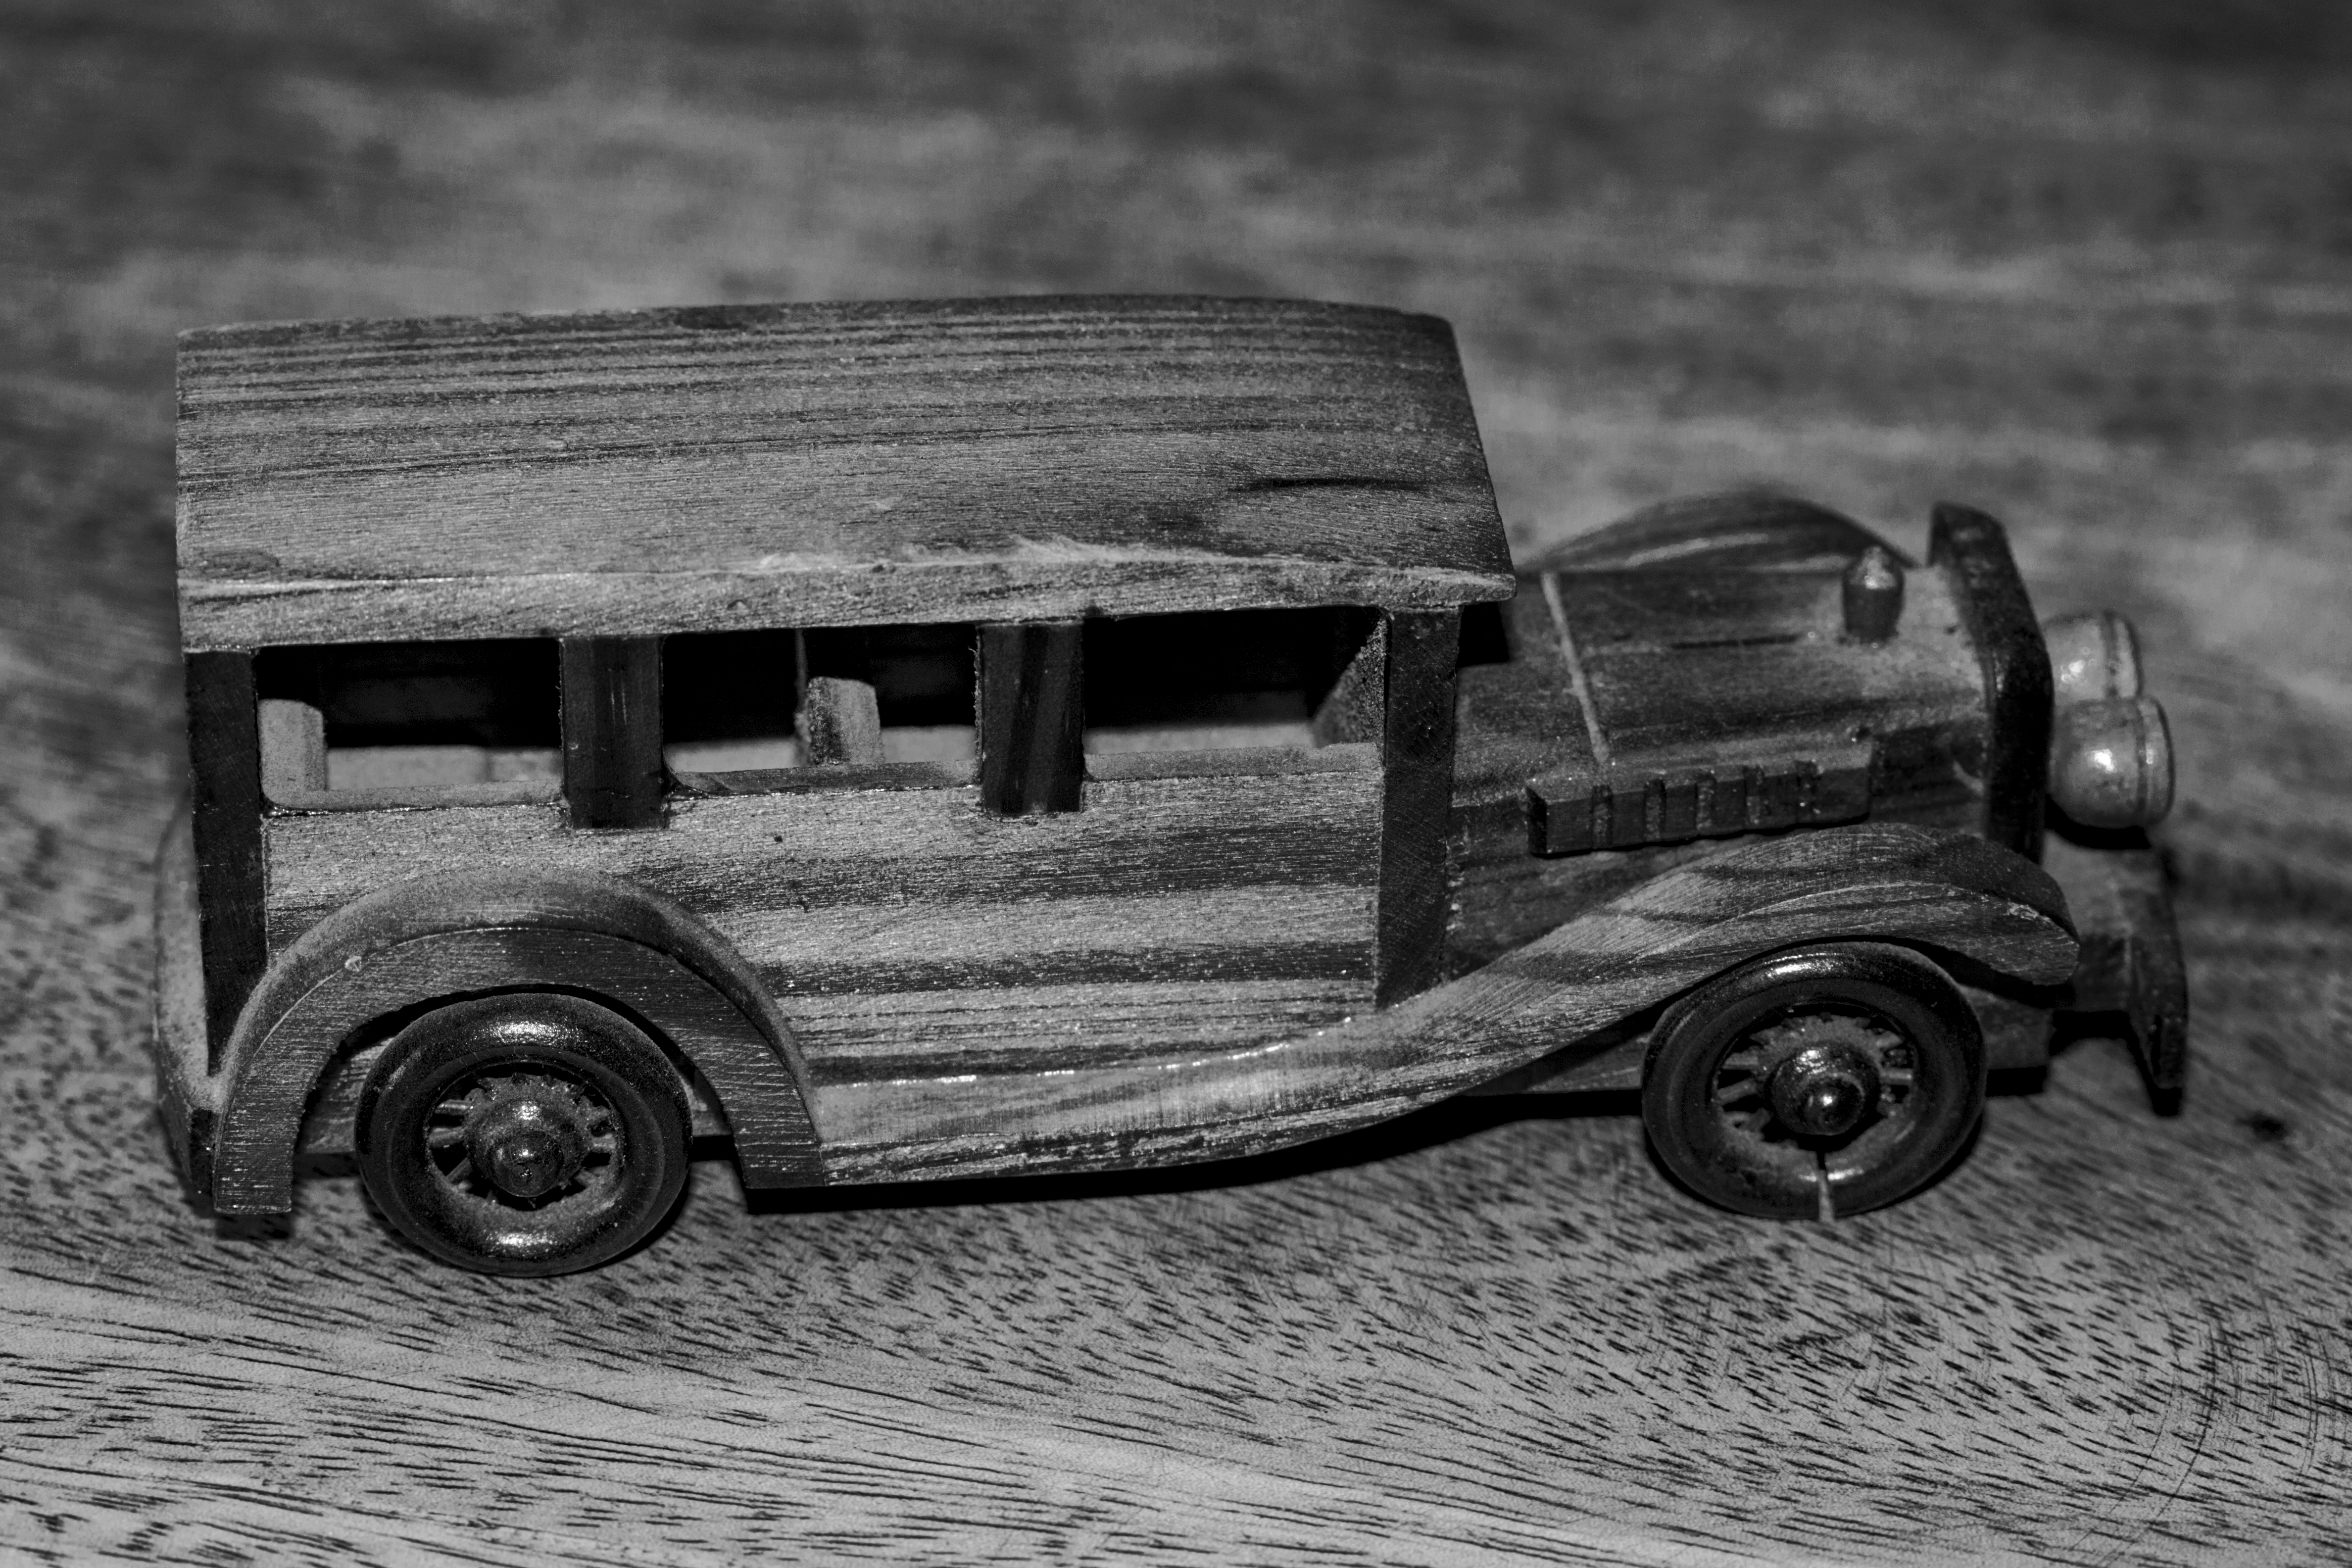
black and white, car, vehicle, monochrome, vintage car, uk, classic, peterborough, antique car, land vehicle, monochrome photography, automobile make, automotive design